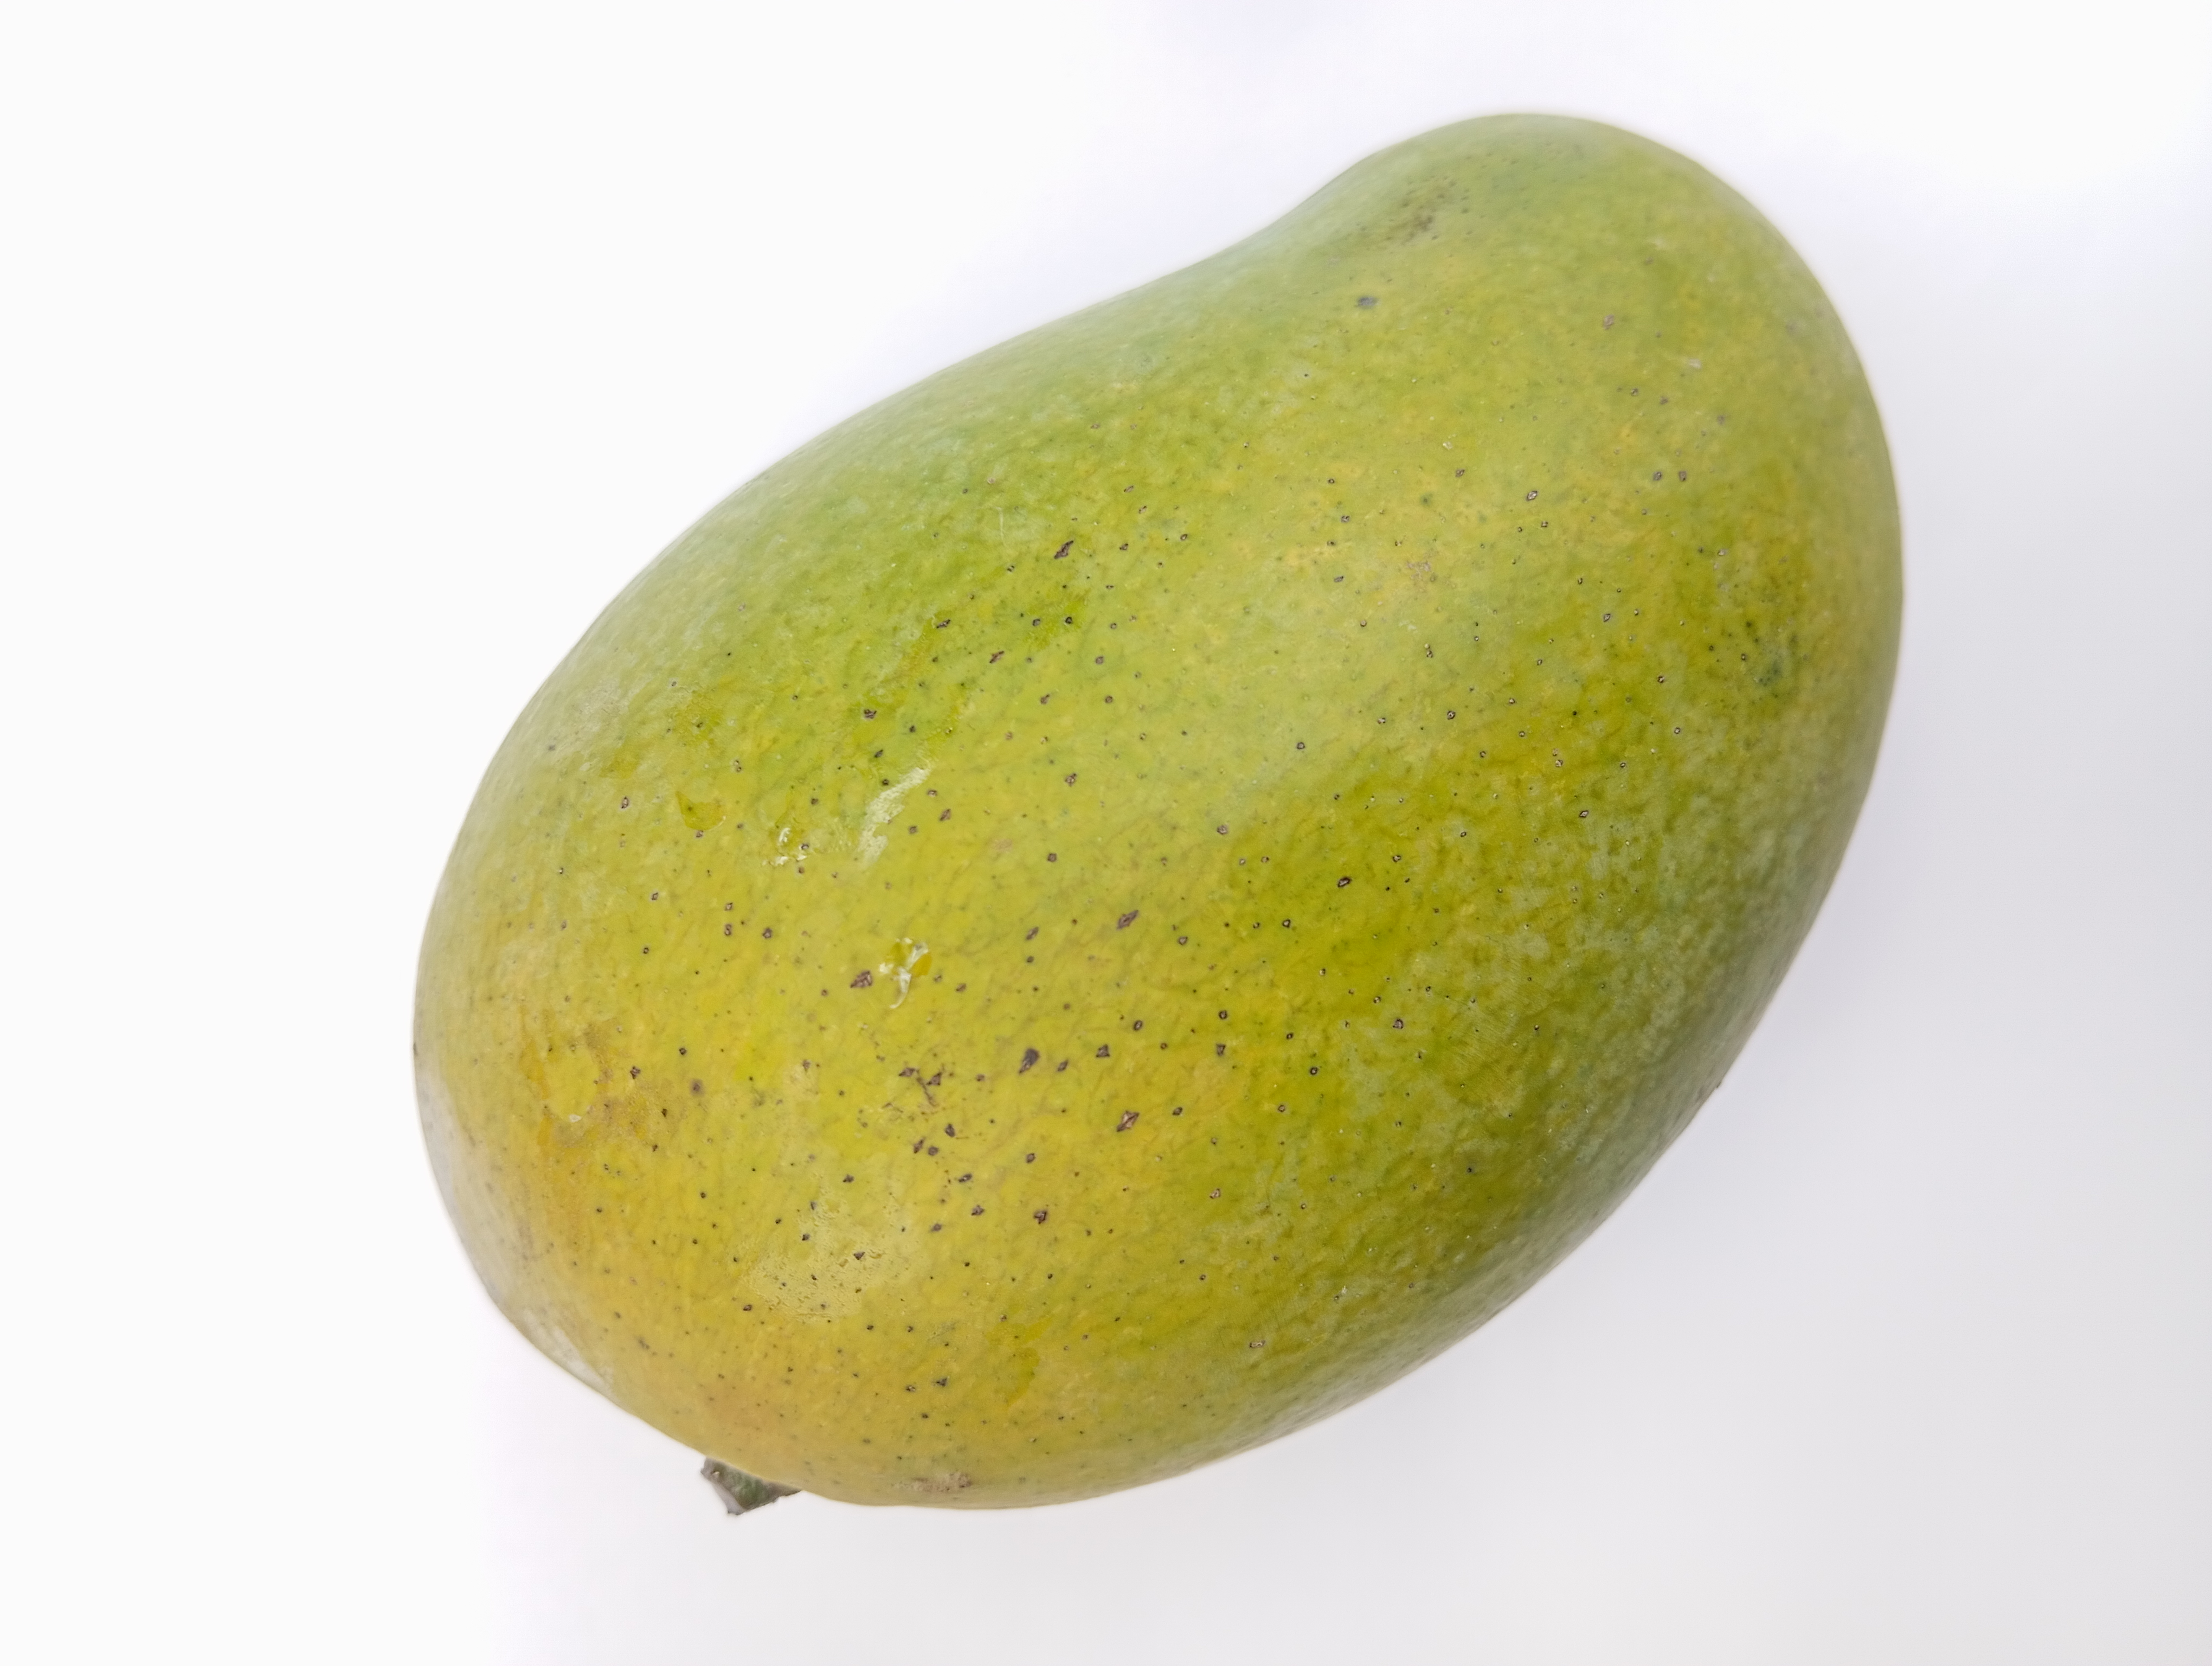
Mango variety: Amrapali